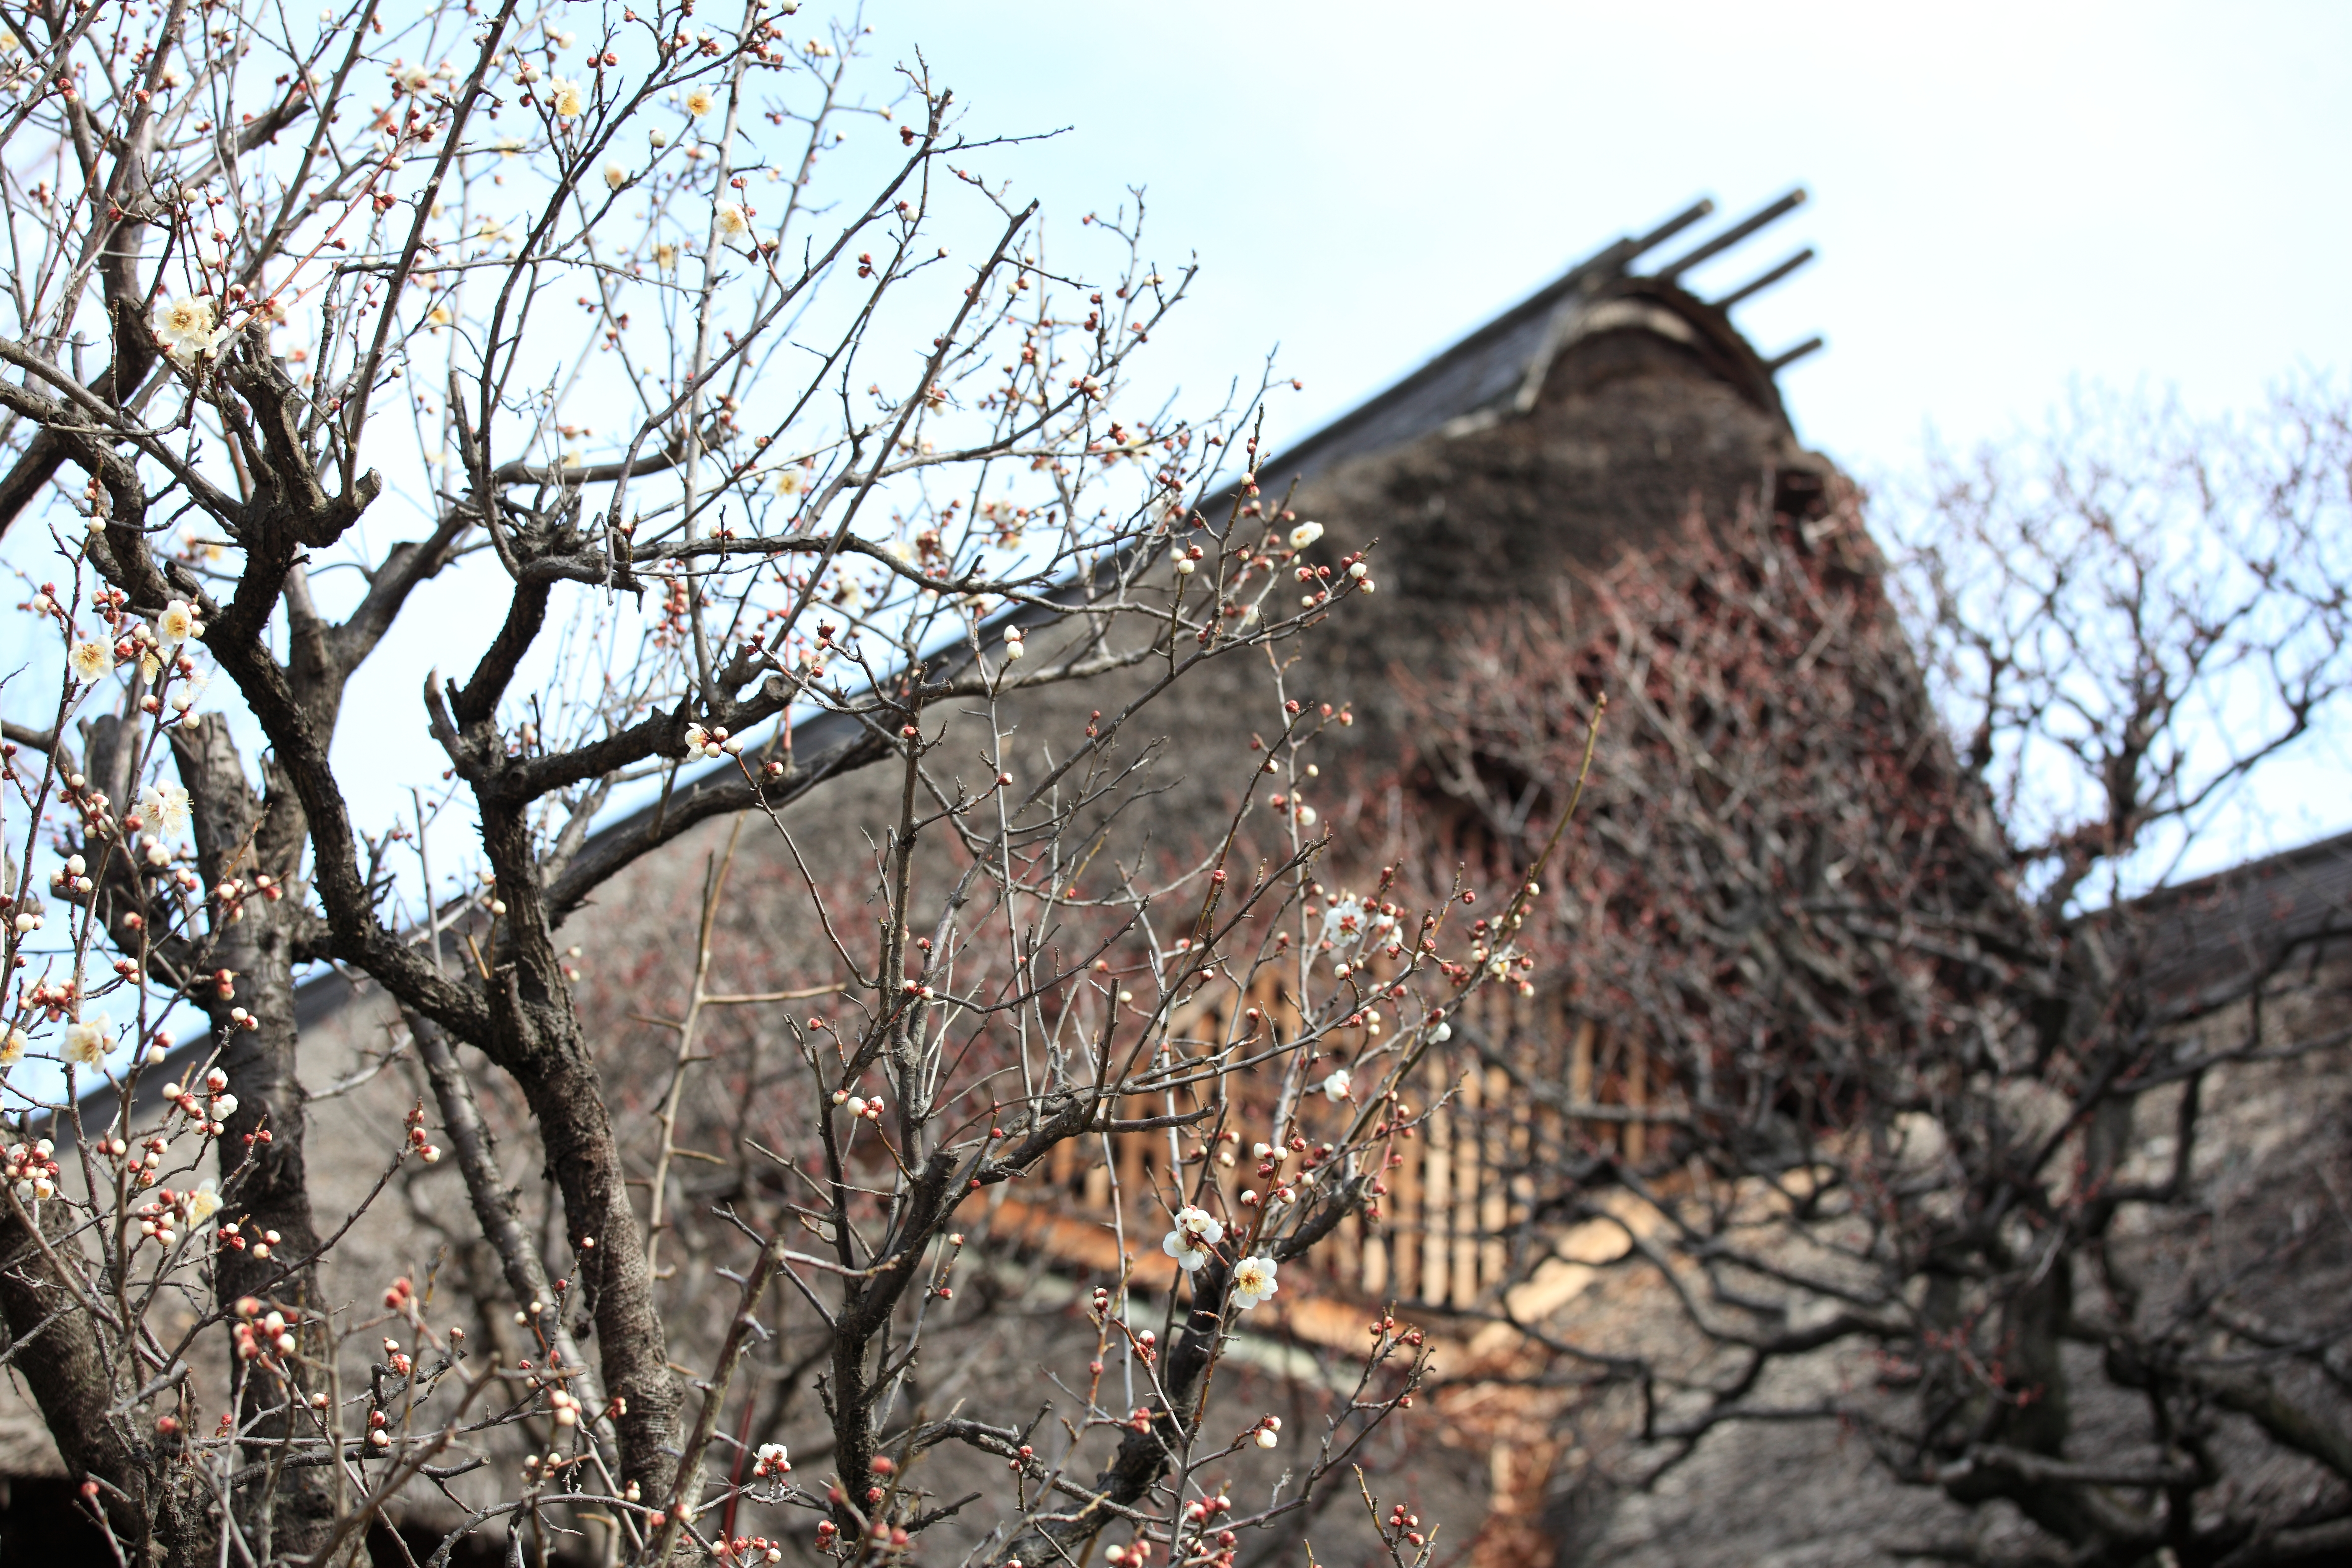
tree, branch, snow, winter, plant, flower, roof, spring, high, museum, season, memorial, japanese, 5d, style, hires, markii, traditional, thatched, hi, res, resolution, saitama, hikigun, tohyama, kawajimamachi, thatchedroof, woody plant